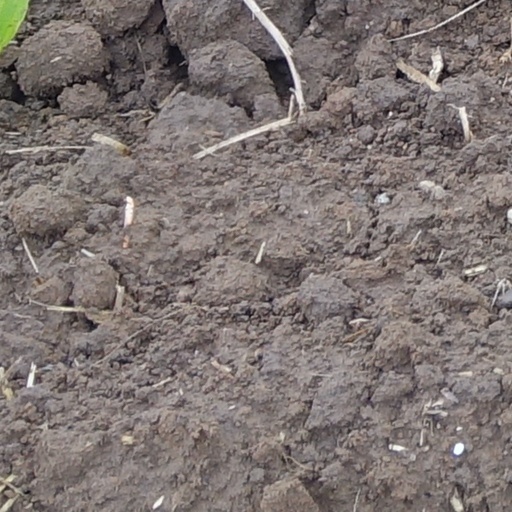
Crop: wheat